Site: brandenburg
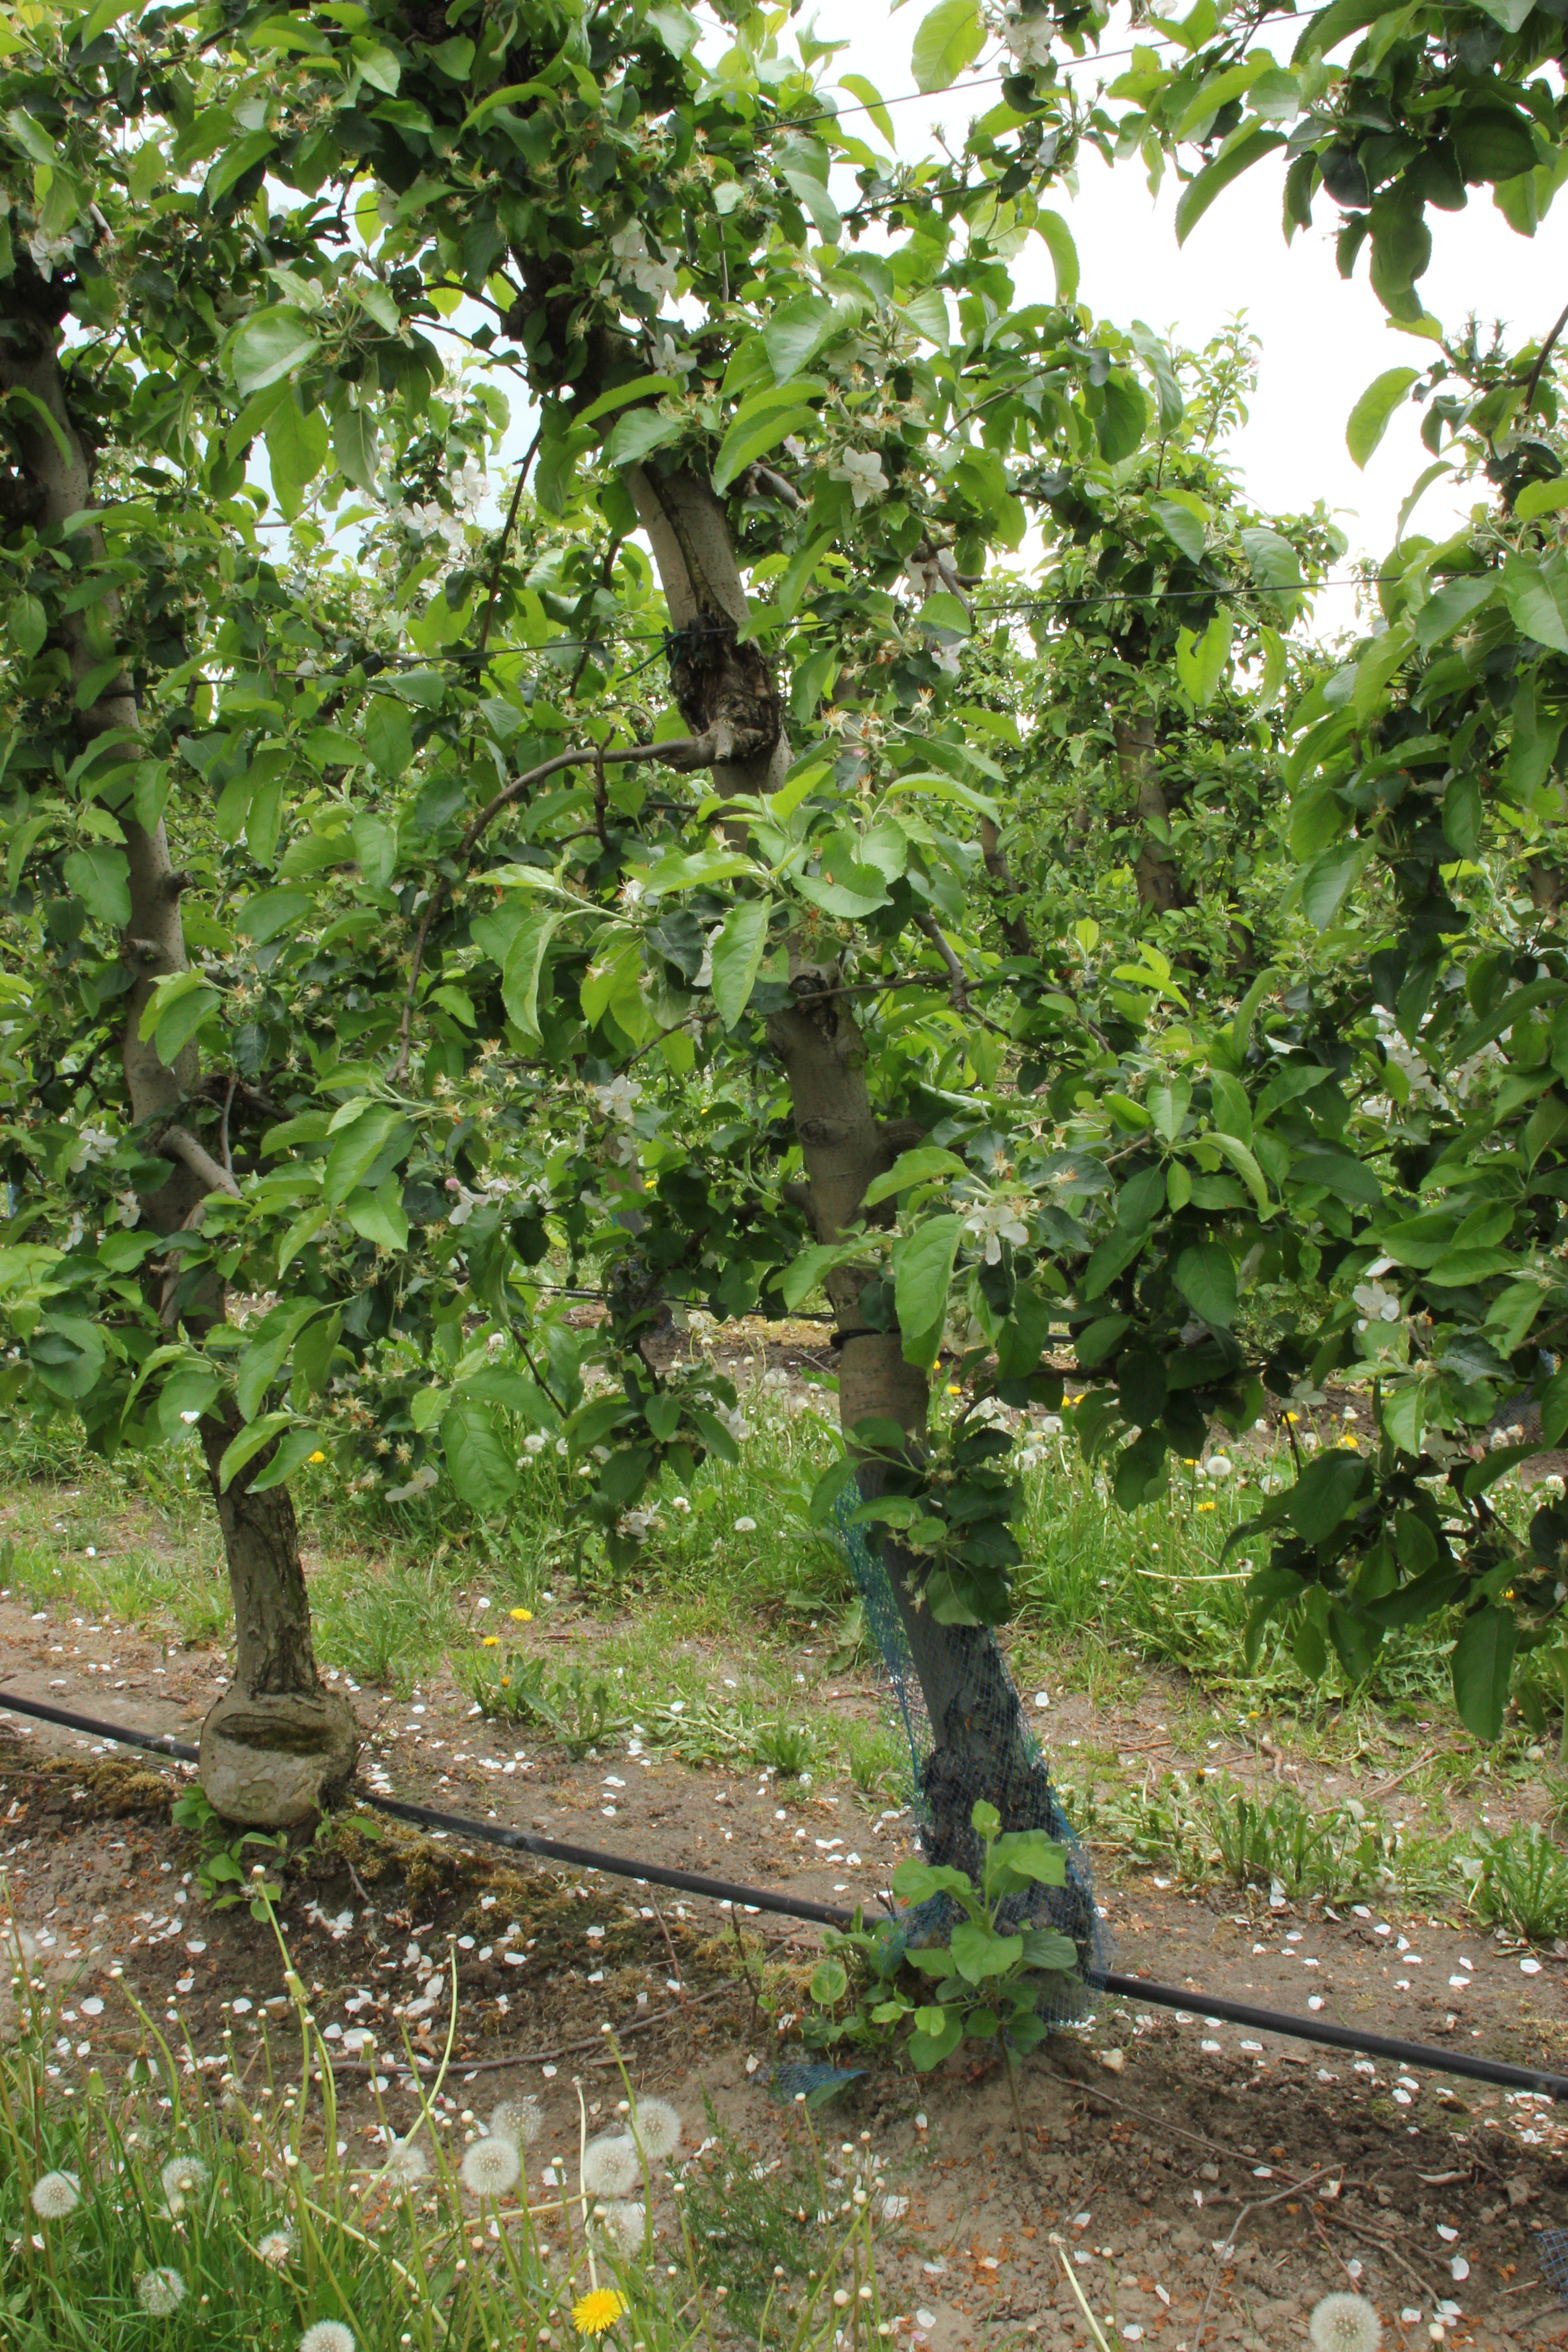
Growth stage (BBCH 67): Flowering